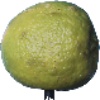
Label: Limes 1